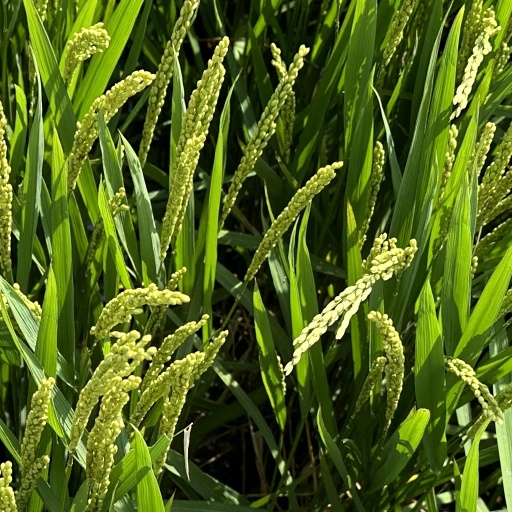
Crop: rice